Musica universalis

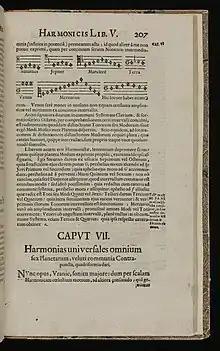
Page from Kepler's "Harmonices Mundi". The scales of each of the six known planets, and the moon, placed on five-line staffs.

"Harmonices" is split into five books, or chapters. The first and second books give a brief discussion on regular polyhedra and their congruences, reiterating the idea he introduced in "Mysterium" that the five regular solids known about since antiquity define the orbits of the planets and their distances from the sun. Book three focuses on defining musical harmonies, including consonance and dissonance, intervals (including the problems of just tuning), their relations to string length which was a discovery made by Pythagoras, and what makes music pleasurable to listen to in his opinion. In the fourth book, Kepler presents a metaphysical basis for this system, along with arguments as to why the harmony of the worlds appeals to the intellectual soul in the same manner that the harmony of music appeals to the human soul. Here, he also uses the naturalness of this harmony as an argument for heliocentrism. In book five, Kepler describes in detail the orbital motion of the planets and how this motion nearly perfectly matches musical harmonies. Finally, after a discussion on astrology in book five, Kepler ends "Harmonices" by describing his third law, which states that—for any planet—the cube of the semi-major axis of its elliptical orbit is proportional to the square of its orbital period.